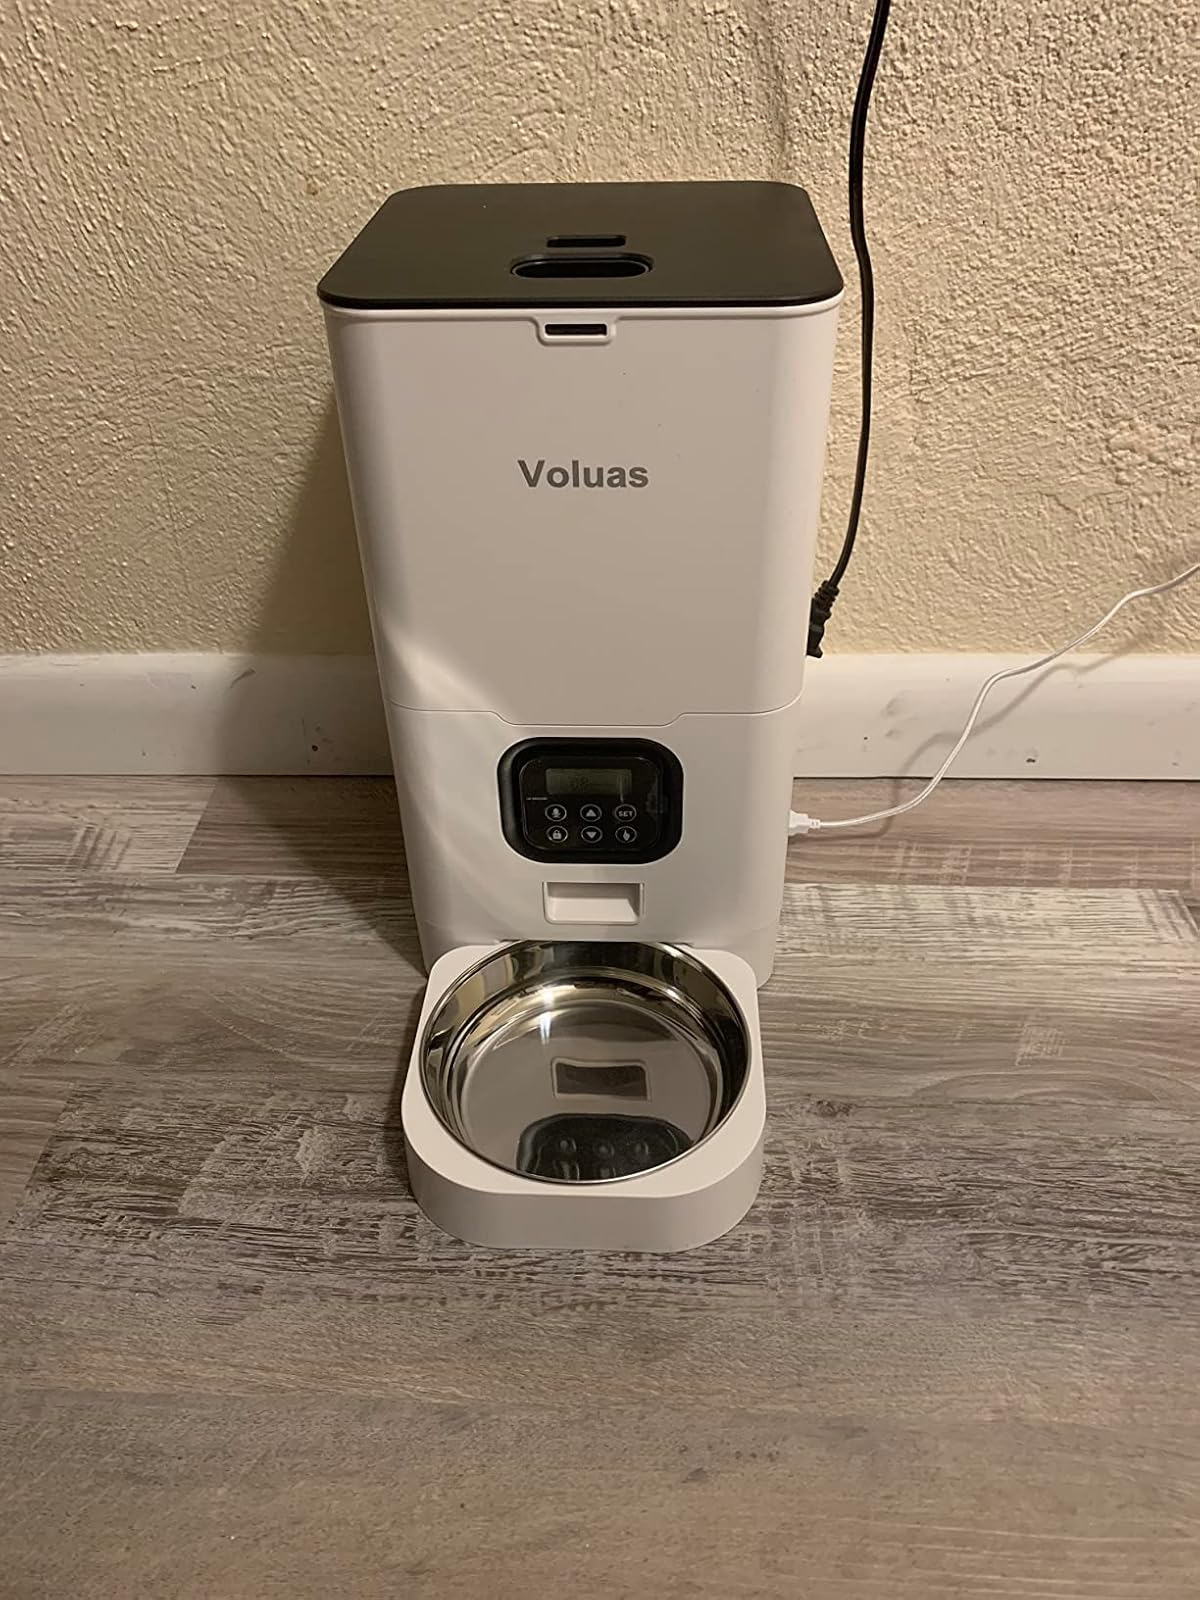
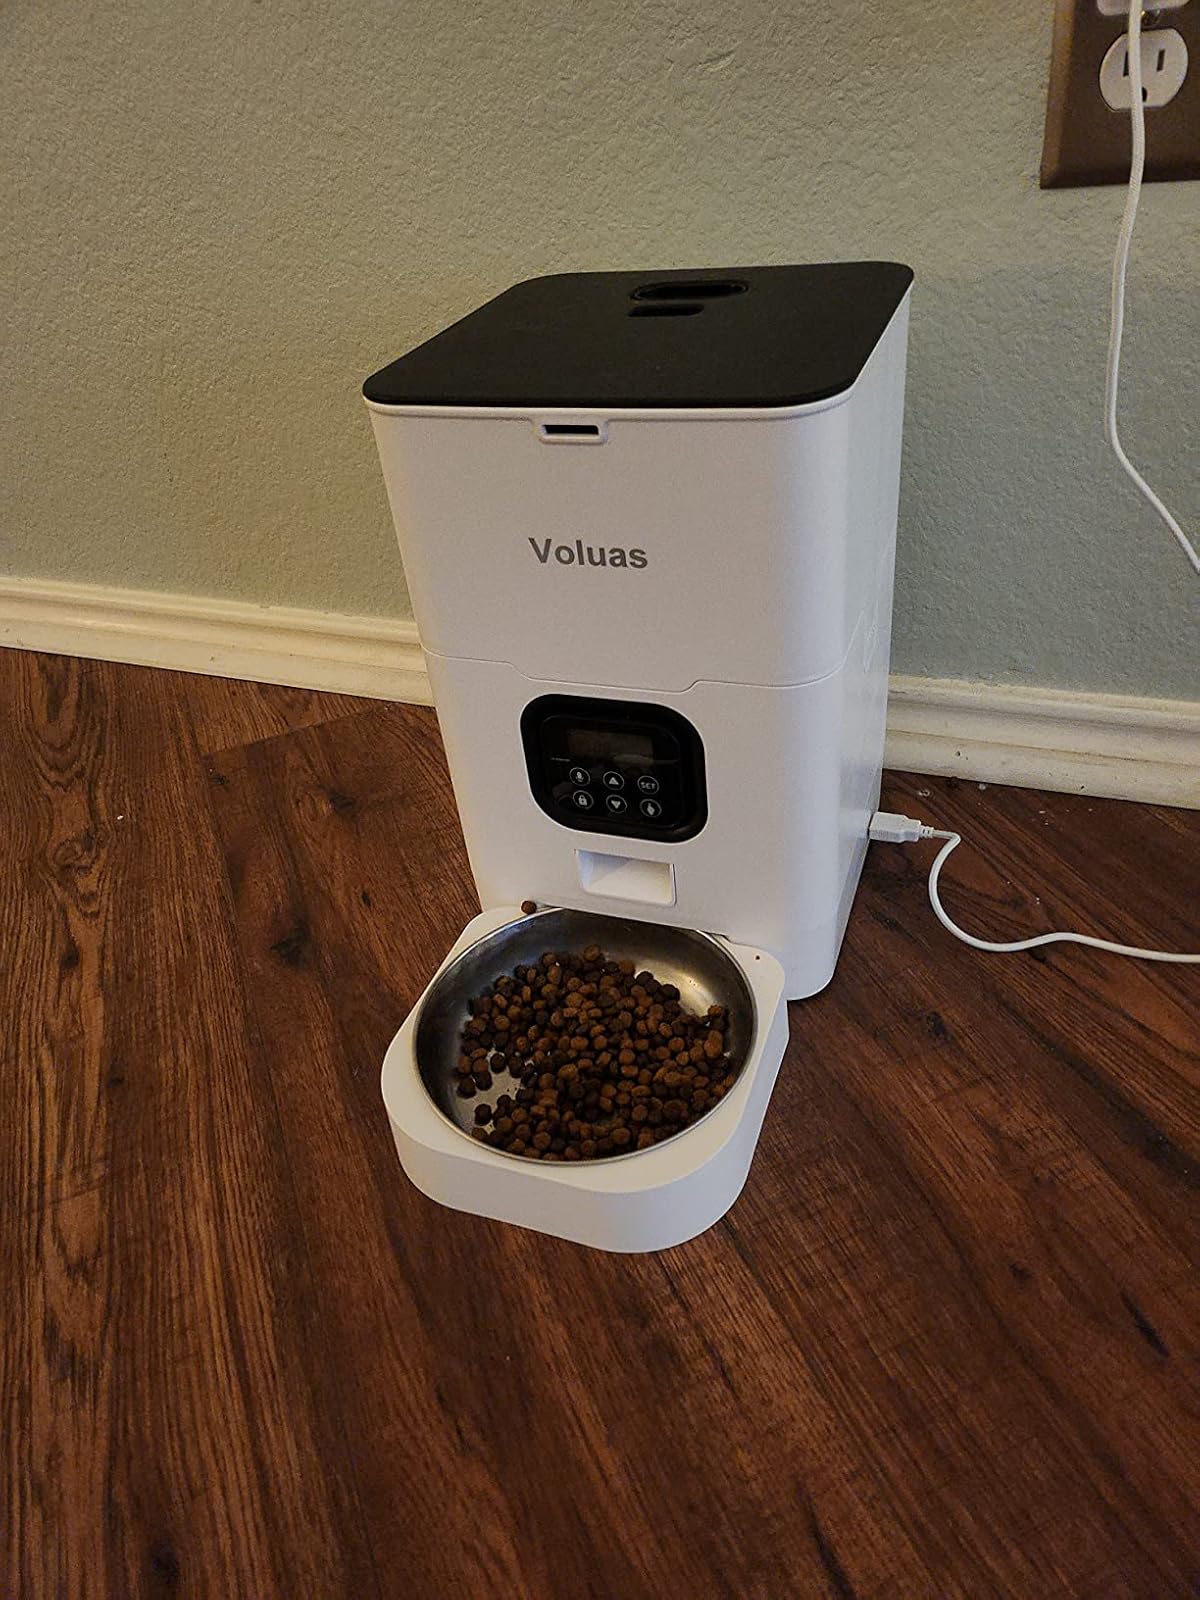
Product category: items_feeder
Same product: yes